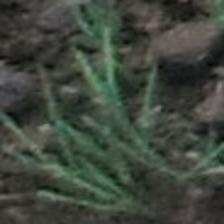
Label: clustered